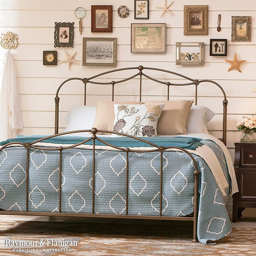
make a beautiful mural of artwork above your bed with several small frames and décor .